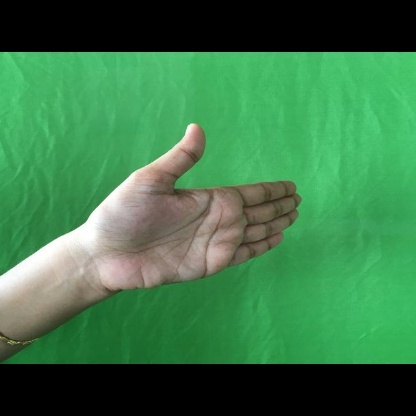
Mudra: Ardhachandran